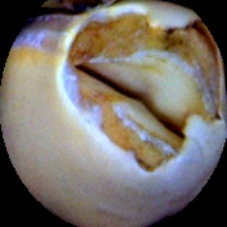
Label: Broken